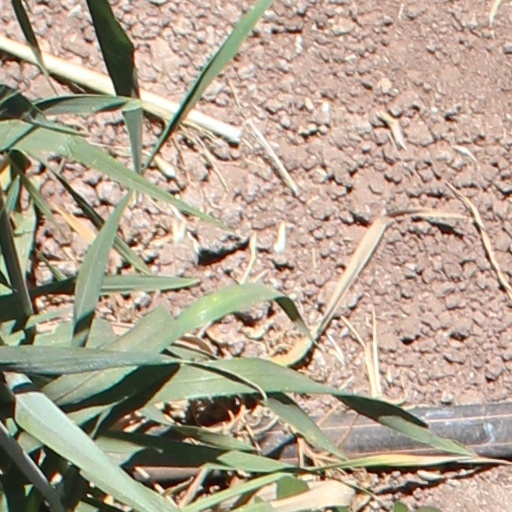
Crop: wheat